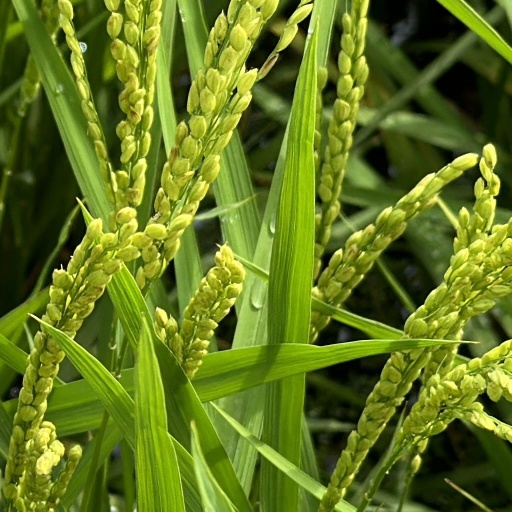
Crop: rice